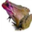
Label: frog